Hallidaya

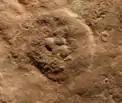
Ediacaran fossil "Hallidaya brueri" from the Ediacara Member of the Rawnsley Quartzite in Crisp Gorge, Flinder Ranges, South Australia (Retallack 2018)

The Hallidaya is a genus of the Trilobozoa taxon, but their further relationships are incertae sedis. These fossils were mainly disk-shaped organisms with tri-radial symmetry.